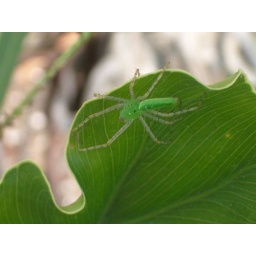
A friendly green spyder on a leaf in the garden/ row of potted plants along my driveway.